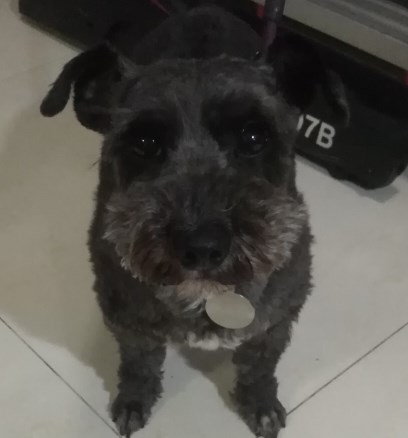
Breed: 2342-n000102-miniature_schnauzer